René Temeharo

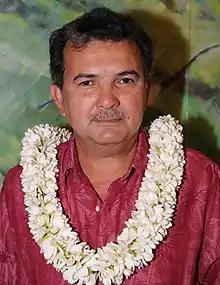
Temeharo in 2017

René Temeharo is a French Polynesian civil servant, politician, and former Cabinet Minister who served in the government of Édouard Fritch.